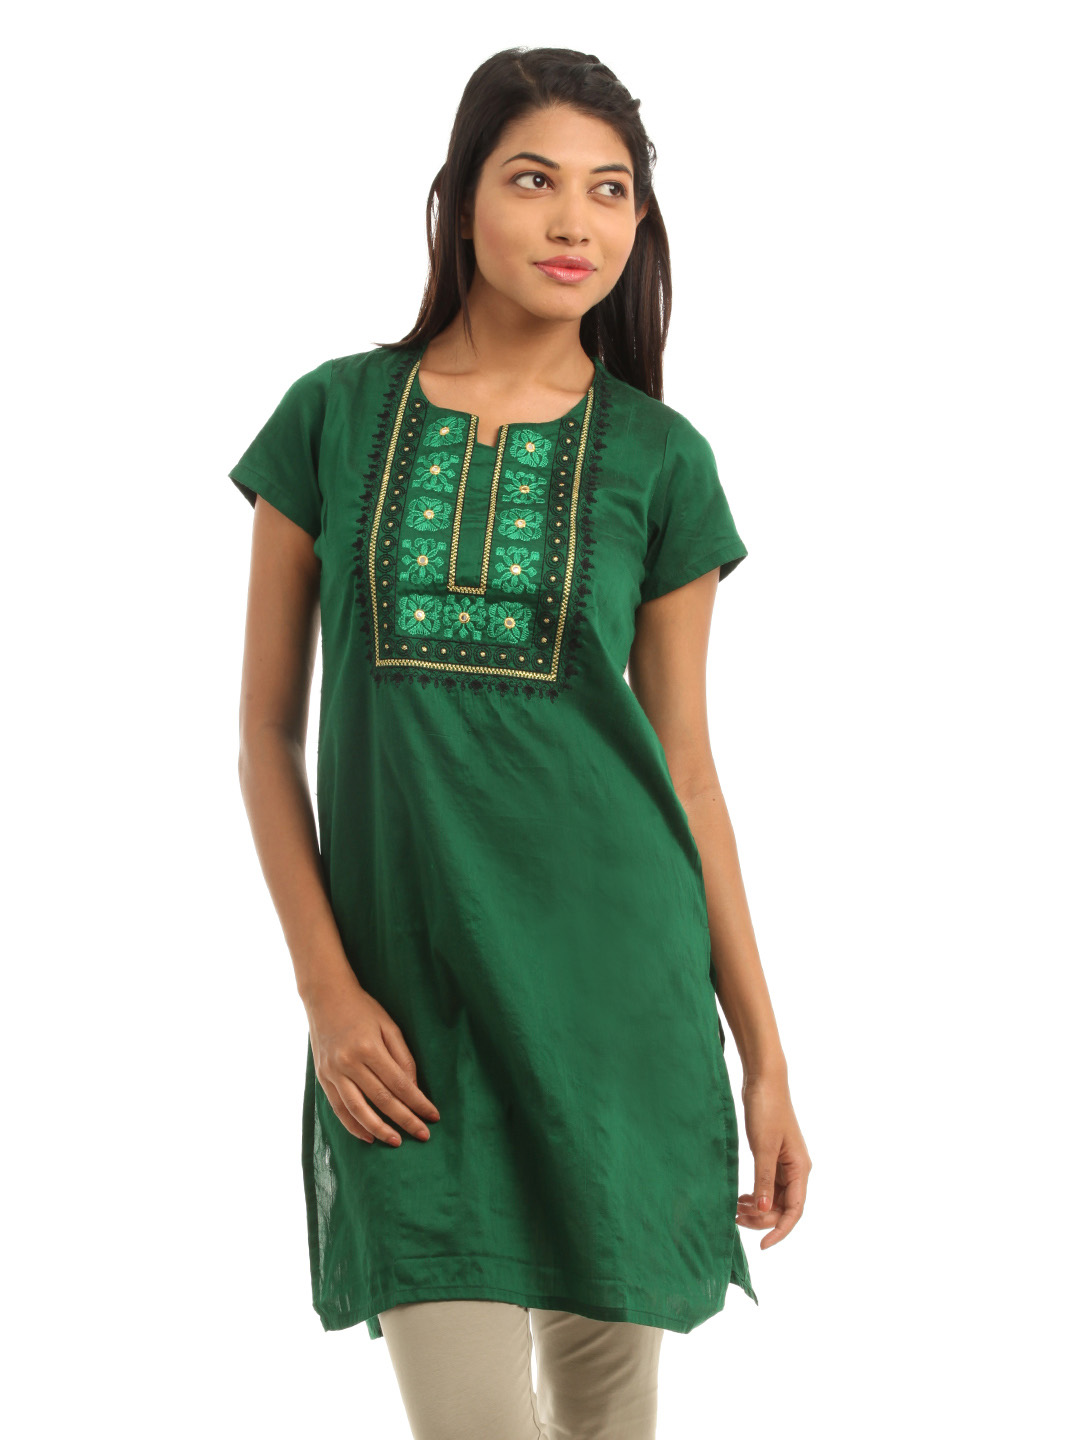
Folklore Women Green Kurta
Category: Apparel / Topwear / Kurtas
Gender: Women
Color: Green
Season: Summer 2012
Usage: Ethnic